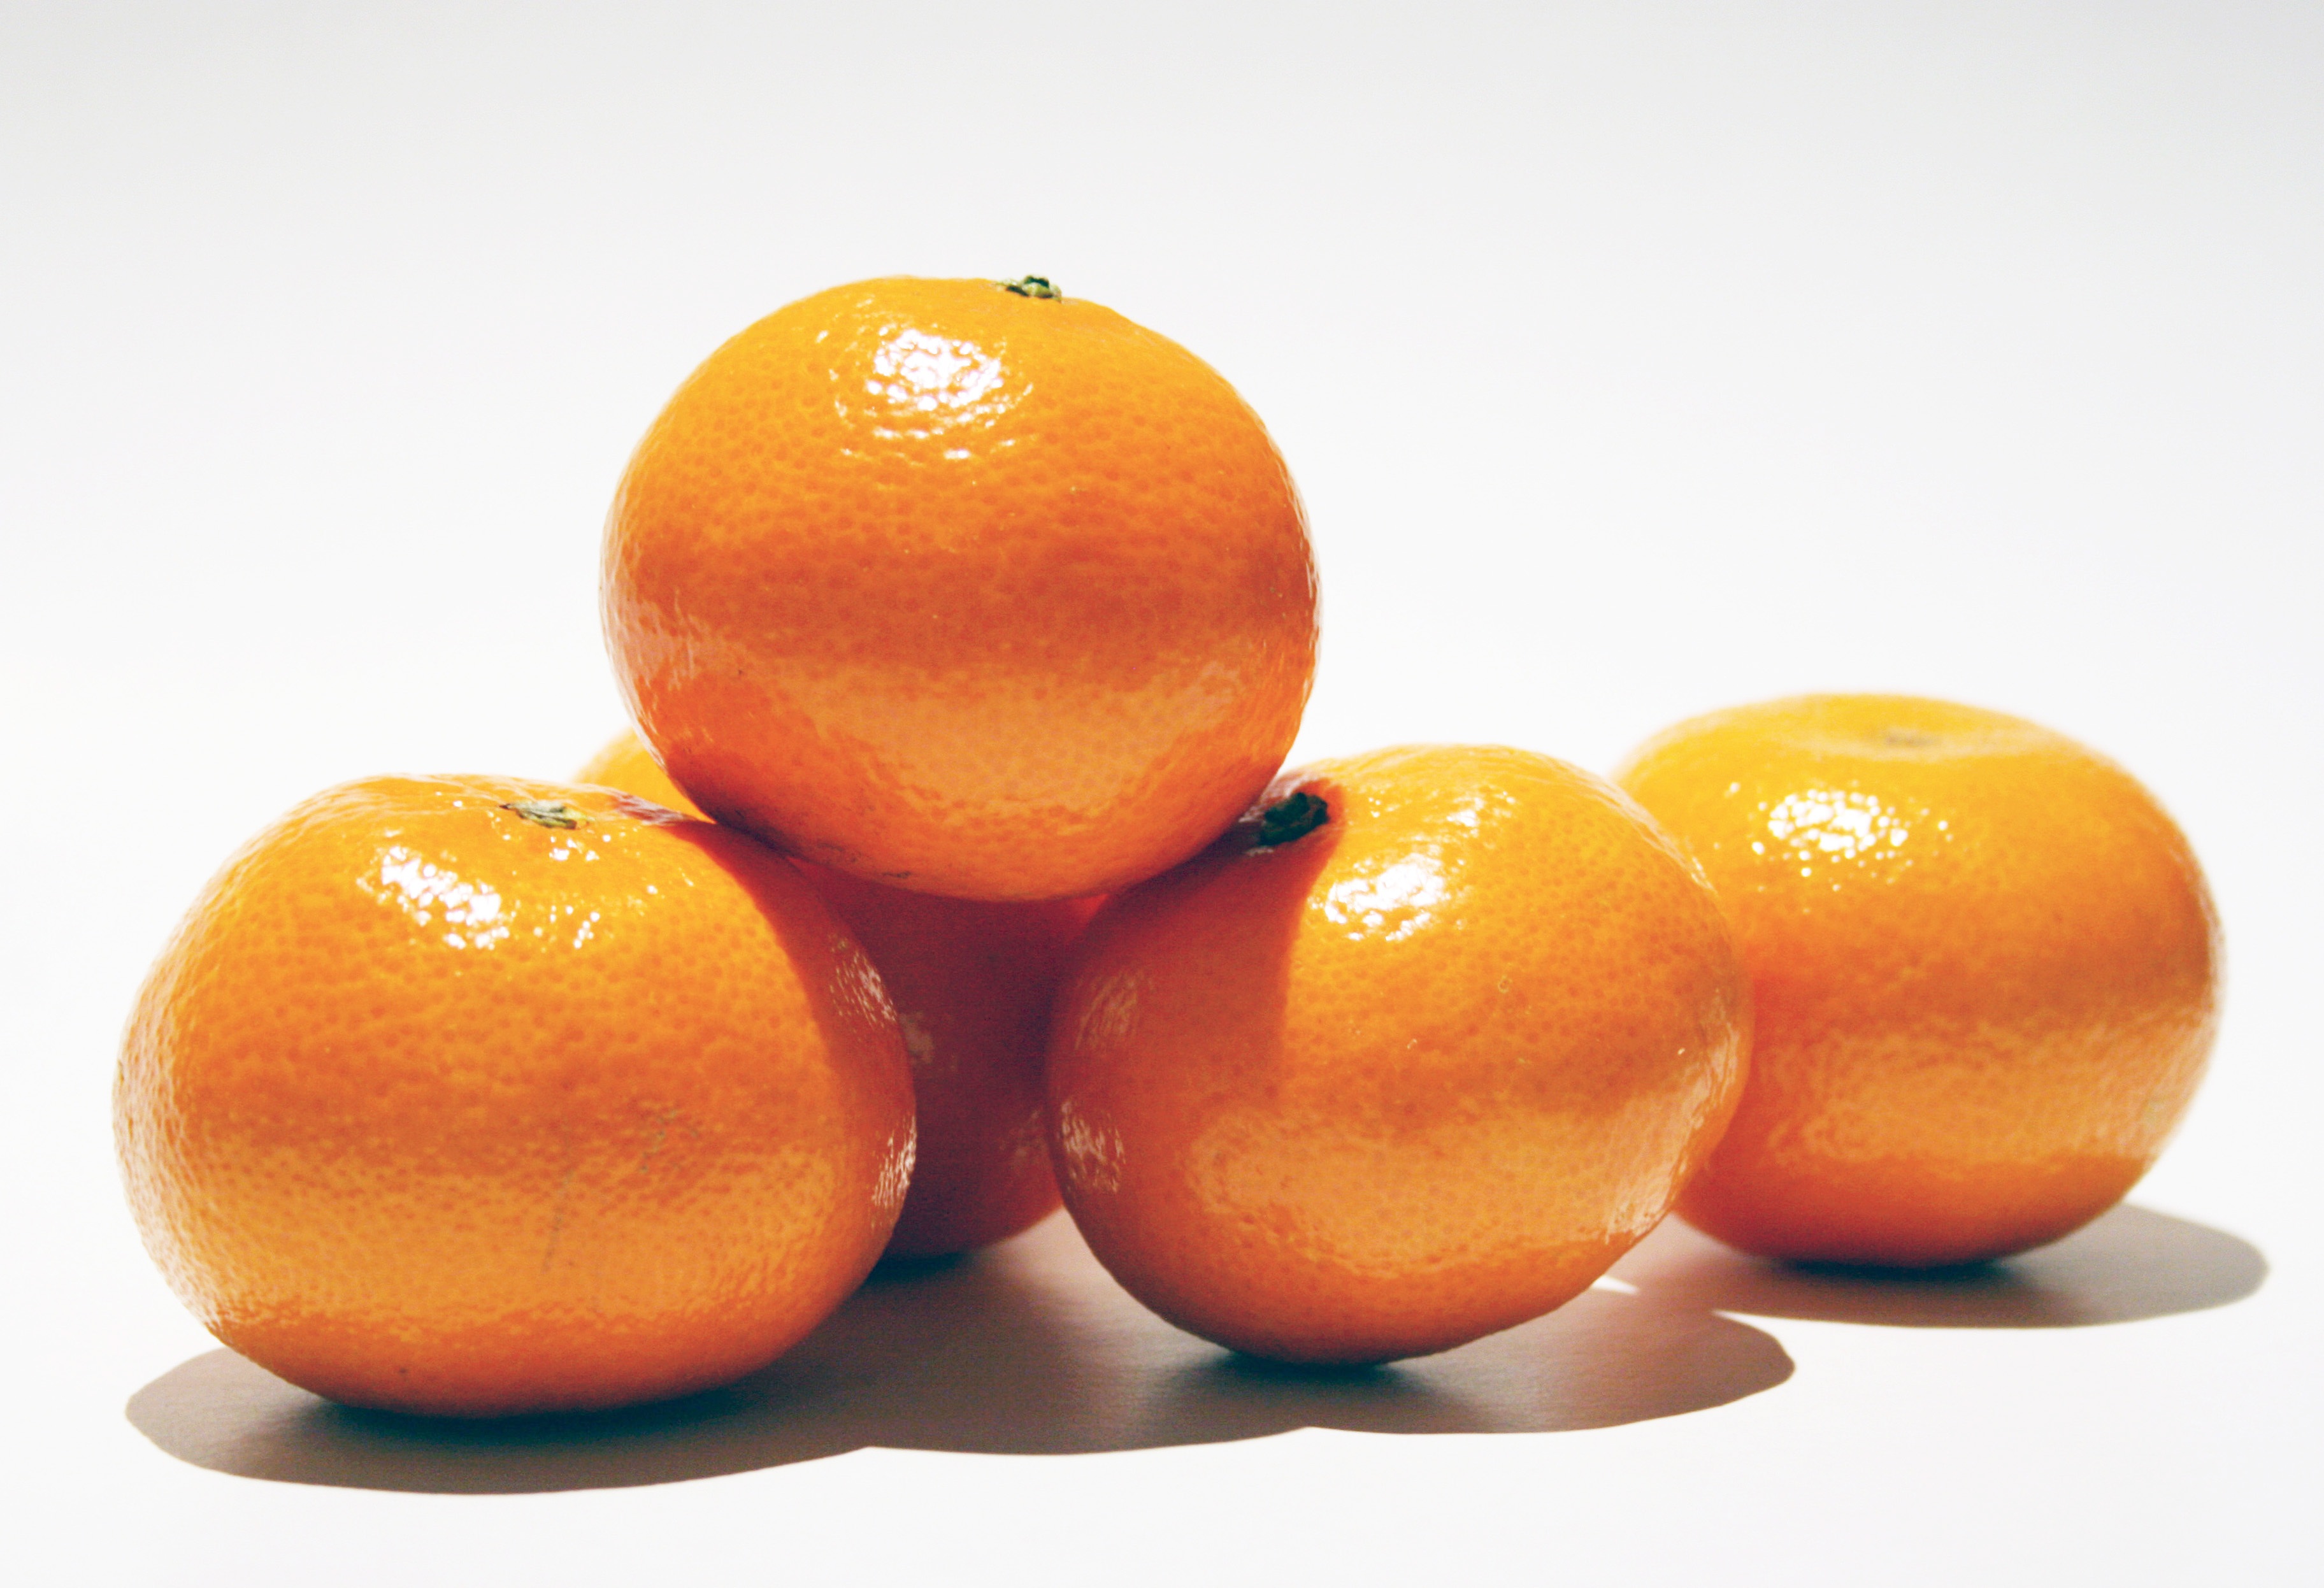
group, plant, fruit, orange, food, produce, grapefruit, tangerine, kumquat, clementine, citrus, flowering plant, clementines, bitter orange, mandarin orange, land plant, sweet lemon, meyer lemon, tangelo, valencia orange